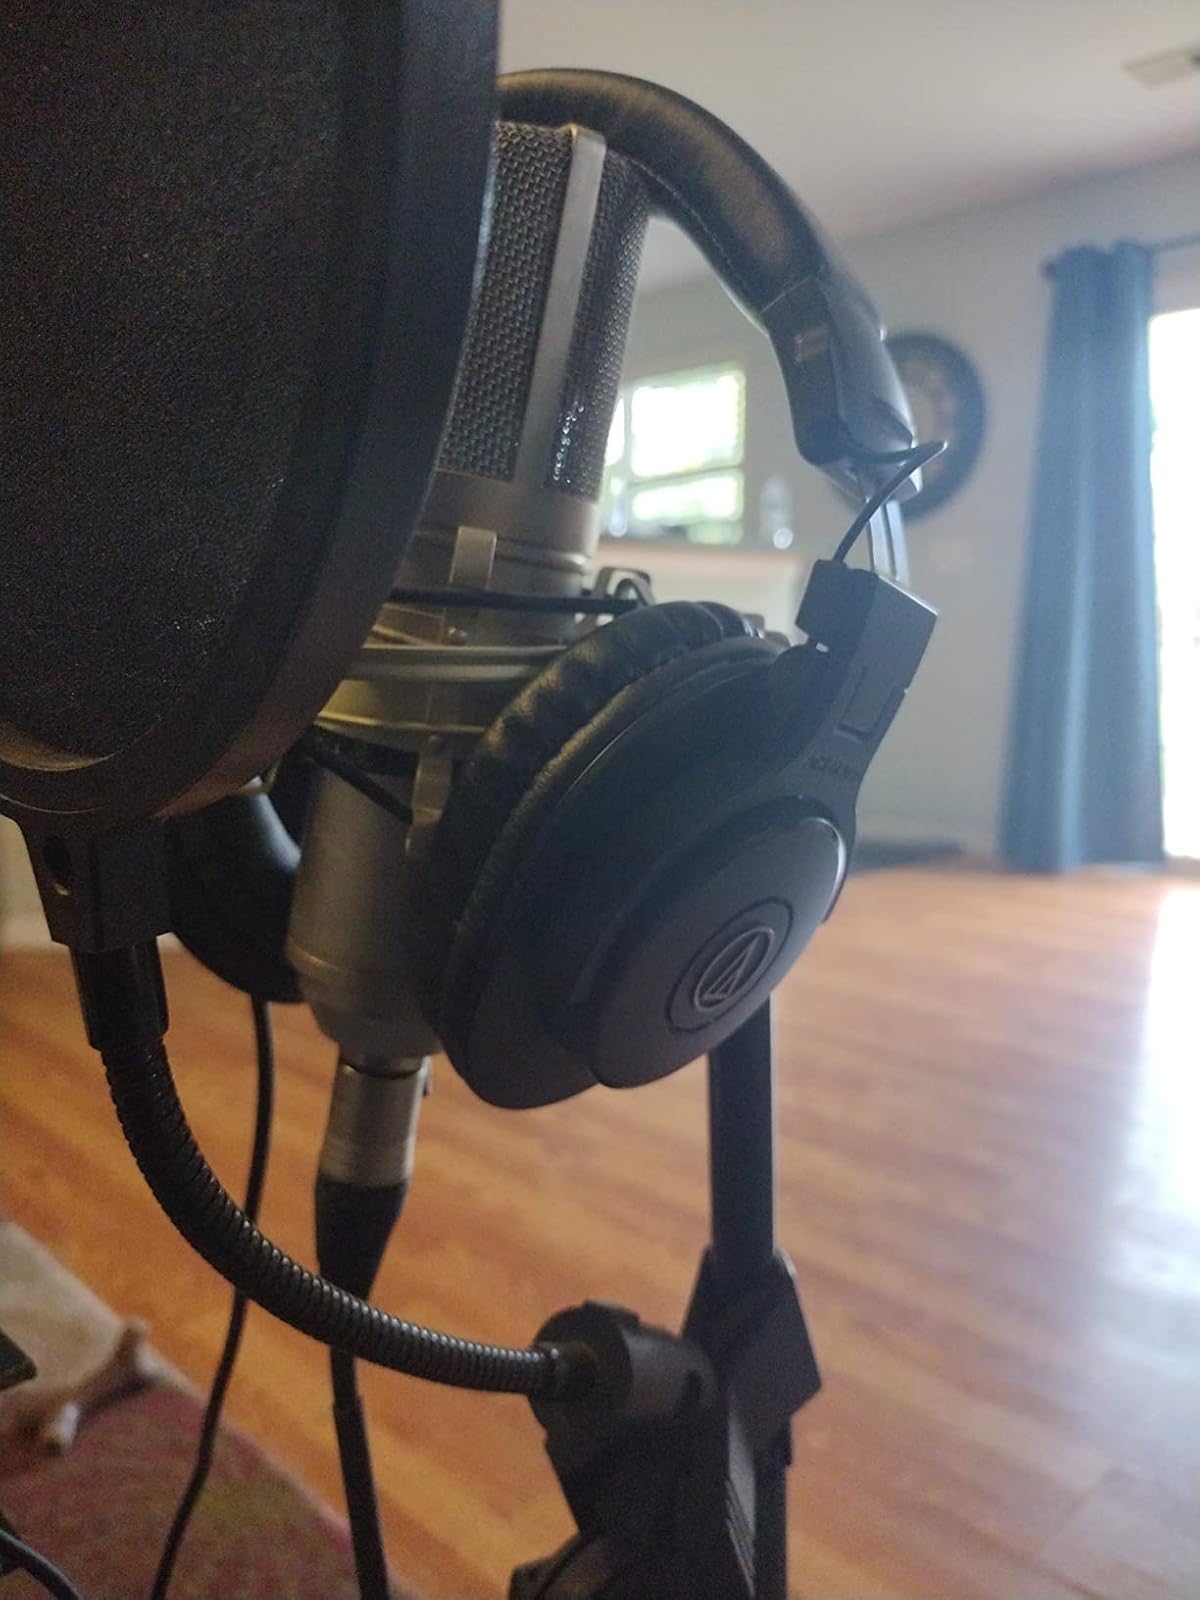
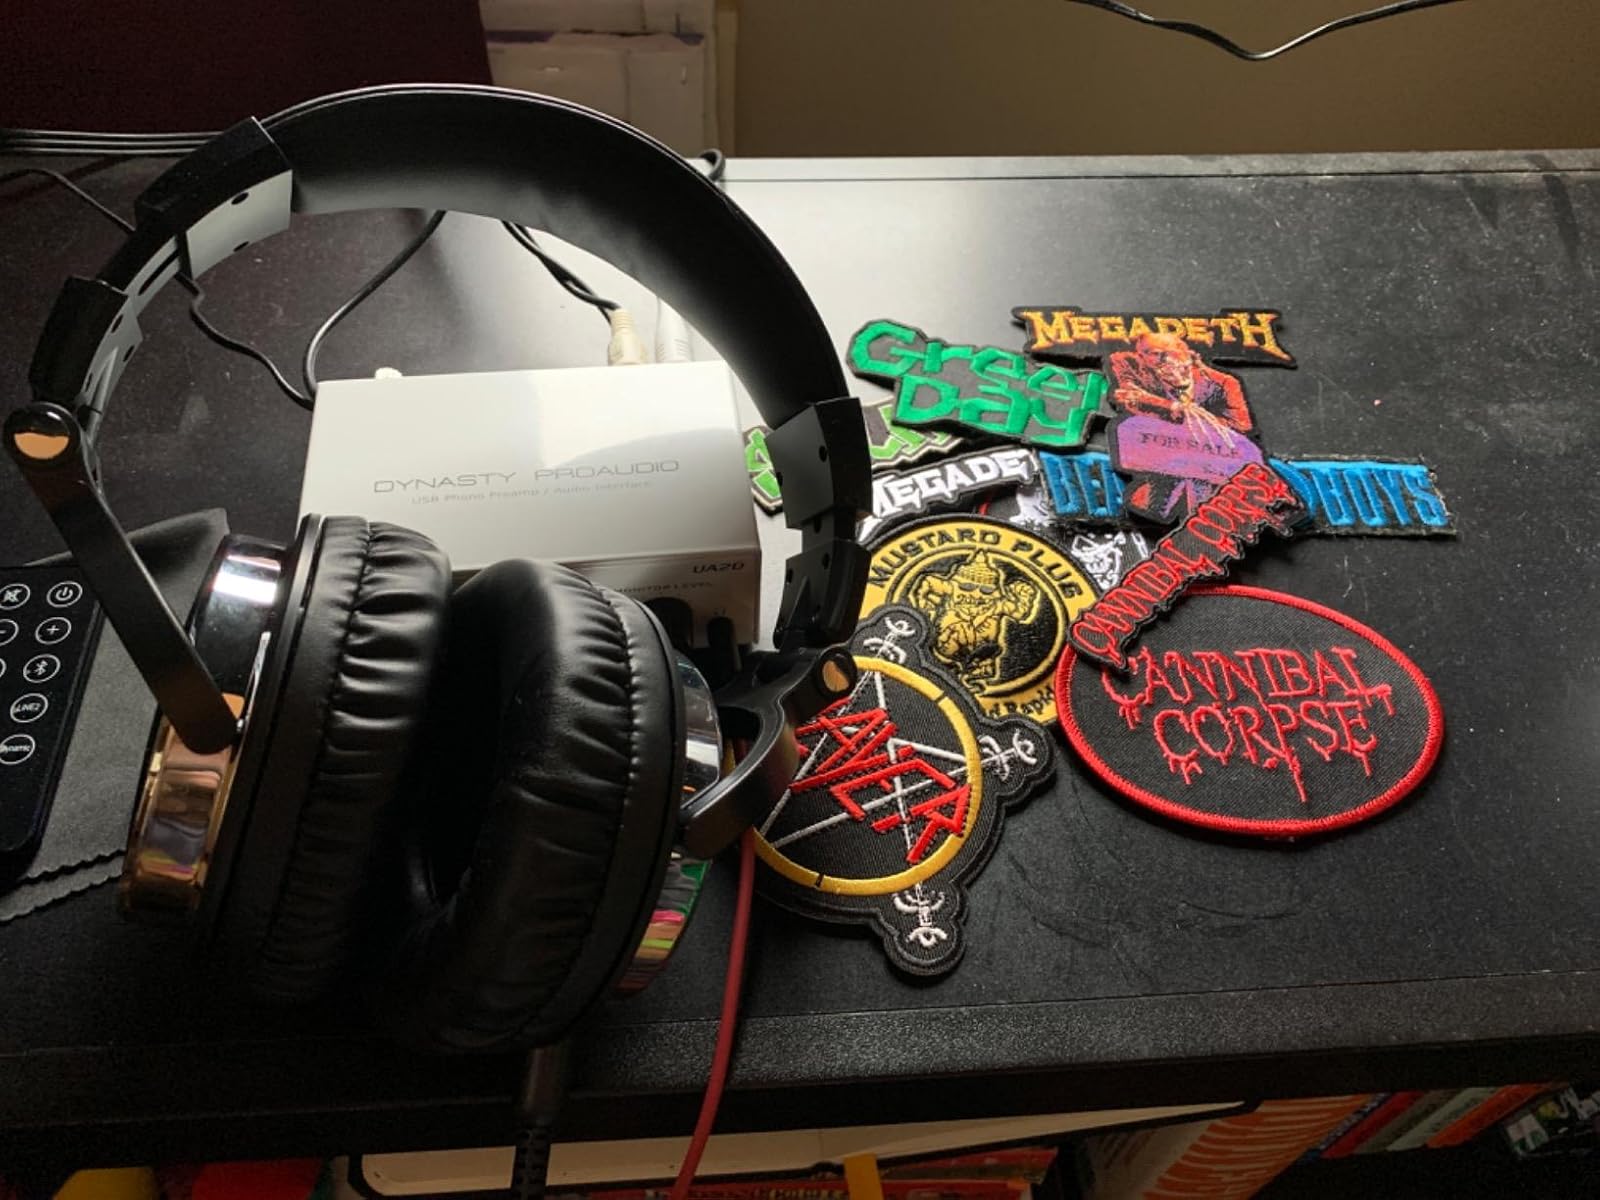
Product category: headphones
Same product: no